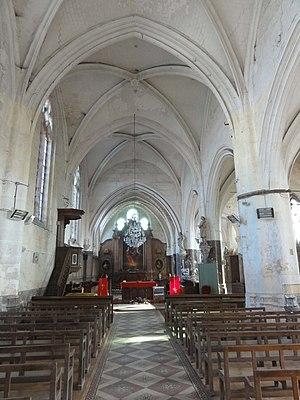
Intérieur de l'église - voir titre.
L'église Notre-Dame-de-l'Annonciation est une église catholique paroissiale située à Allonne, dans l'Oise, en France. C'est une église à double vaisseau. Sur les six travées que compte chacun, les quatre premières sont gothiques flamboyantes, mais celles du sud, qui constituent le collatéral, environ un quart moins élevées et moins larges que leurs homologues du nord, ont des murs extérieurs partiellement romans. Cependant, les seuls éléments romans bien caractérisés de cette partie de l'église sont l'archivolte et le tympan de l'ancien portail et un contrefort plat au sud. Ce que les parties flamboyantes offrent de remarquable est surtout le grand portail occidental avec son tympan ajouré. Les réseaux des fenêtres évoquent le déambulatoire de l'église Saint-Étienne de Beauvais. À l'intérieur, l'on note les piliers ondulés et les arcs-doubleaux de fort diamètre, et une modénature assez complexe et soignée. Le chœur liturgique actuel est établi dans l'axe du vaisseau du nord. Son style gothique renvoie aux dernières années avant l'éclosion du style rayonnant, et il ne devrait guère être antérieur à 1220. À côté, le chœur roman est également conservé.